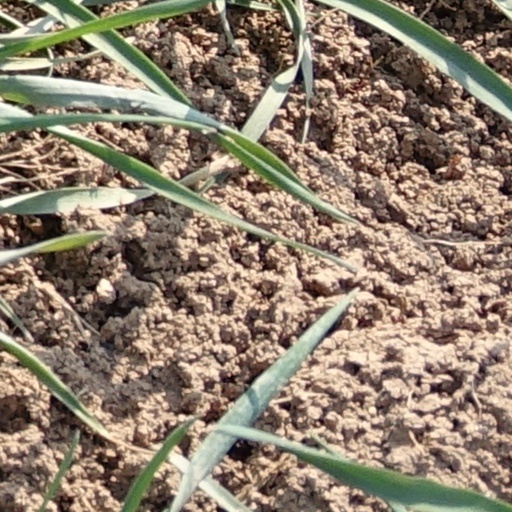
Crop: wheat